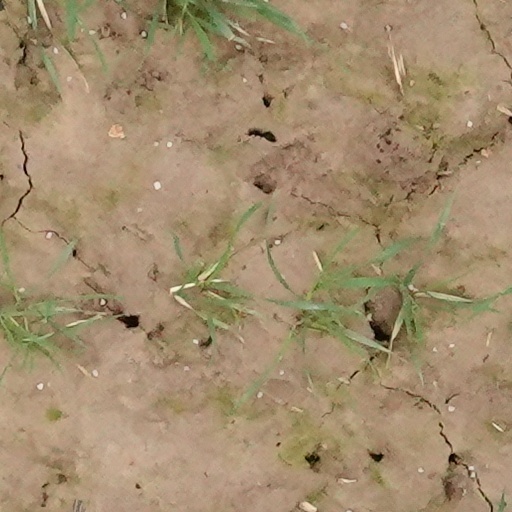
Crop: wheat